Follower neuron

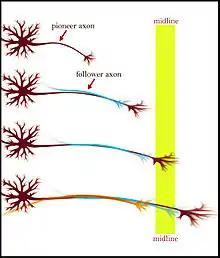
Fig.2 - Cues from the midline lead the pioneer axon (bordeaux), while the follower neurons (blue and orange) trail it. Adapted from Bak M. and Fraser S.E. (2003)

Other studies in the Drosophila central nervous system show that in the absence of either glia or pioneer neurons, longitudinal follower axons that would not normally cross the midline, cross it in order to reach an alternative axonal and/or glial contact. This is likely to be due to a combined loss of axonal fasciculation cues, glial contact and trophic support glia.